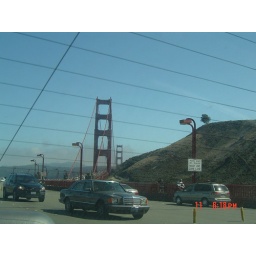
in the car driving on the bridge